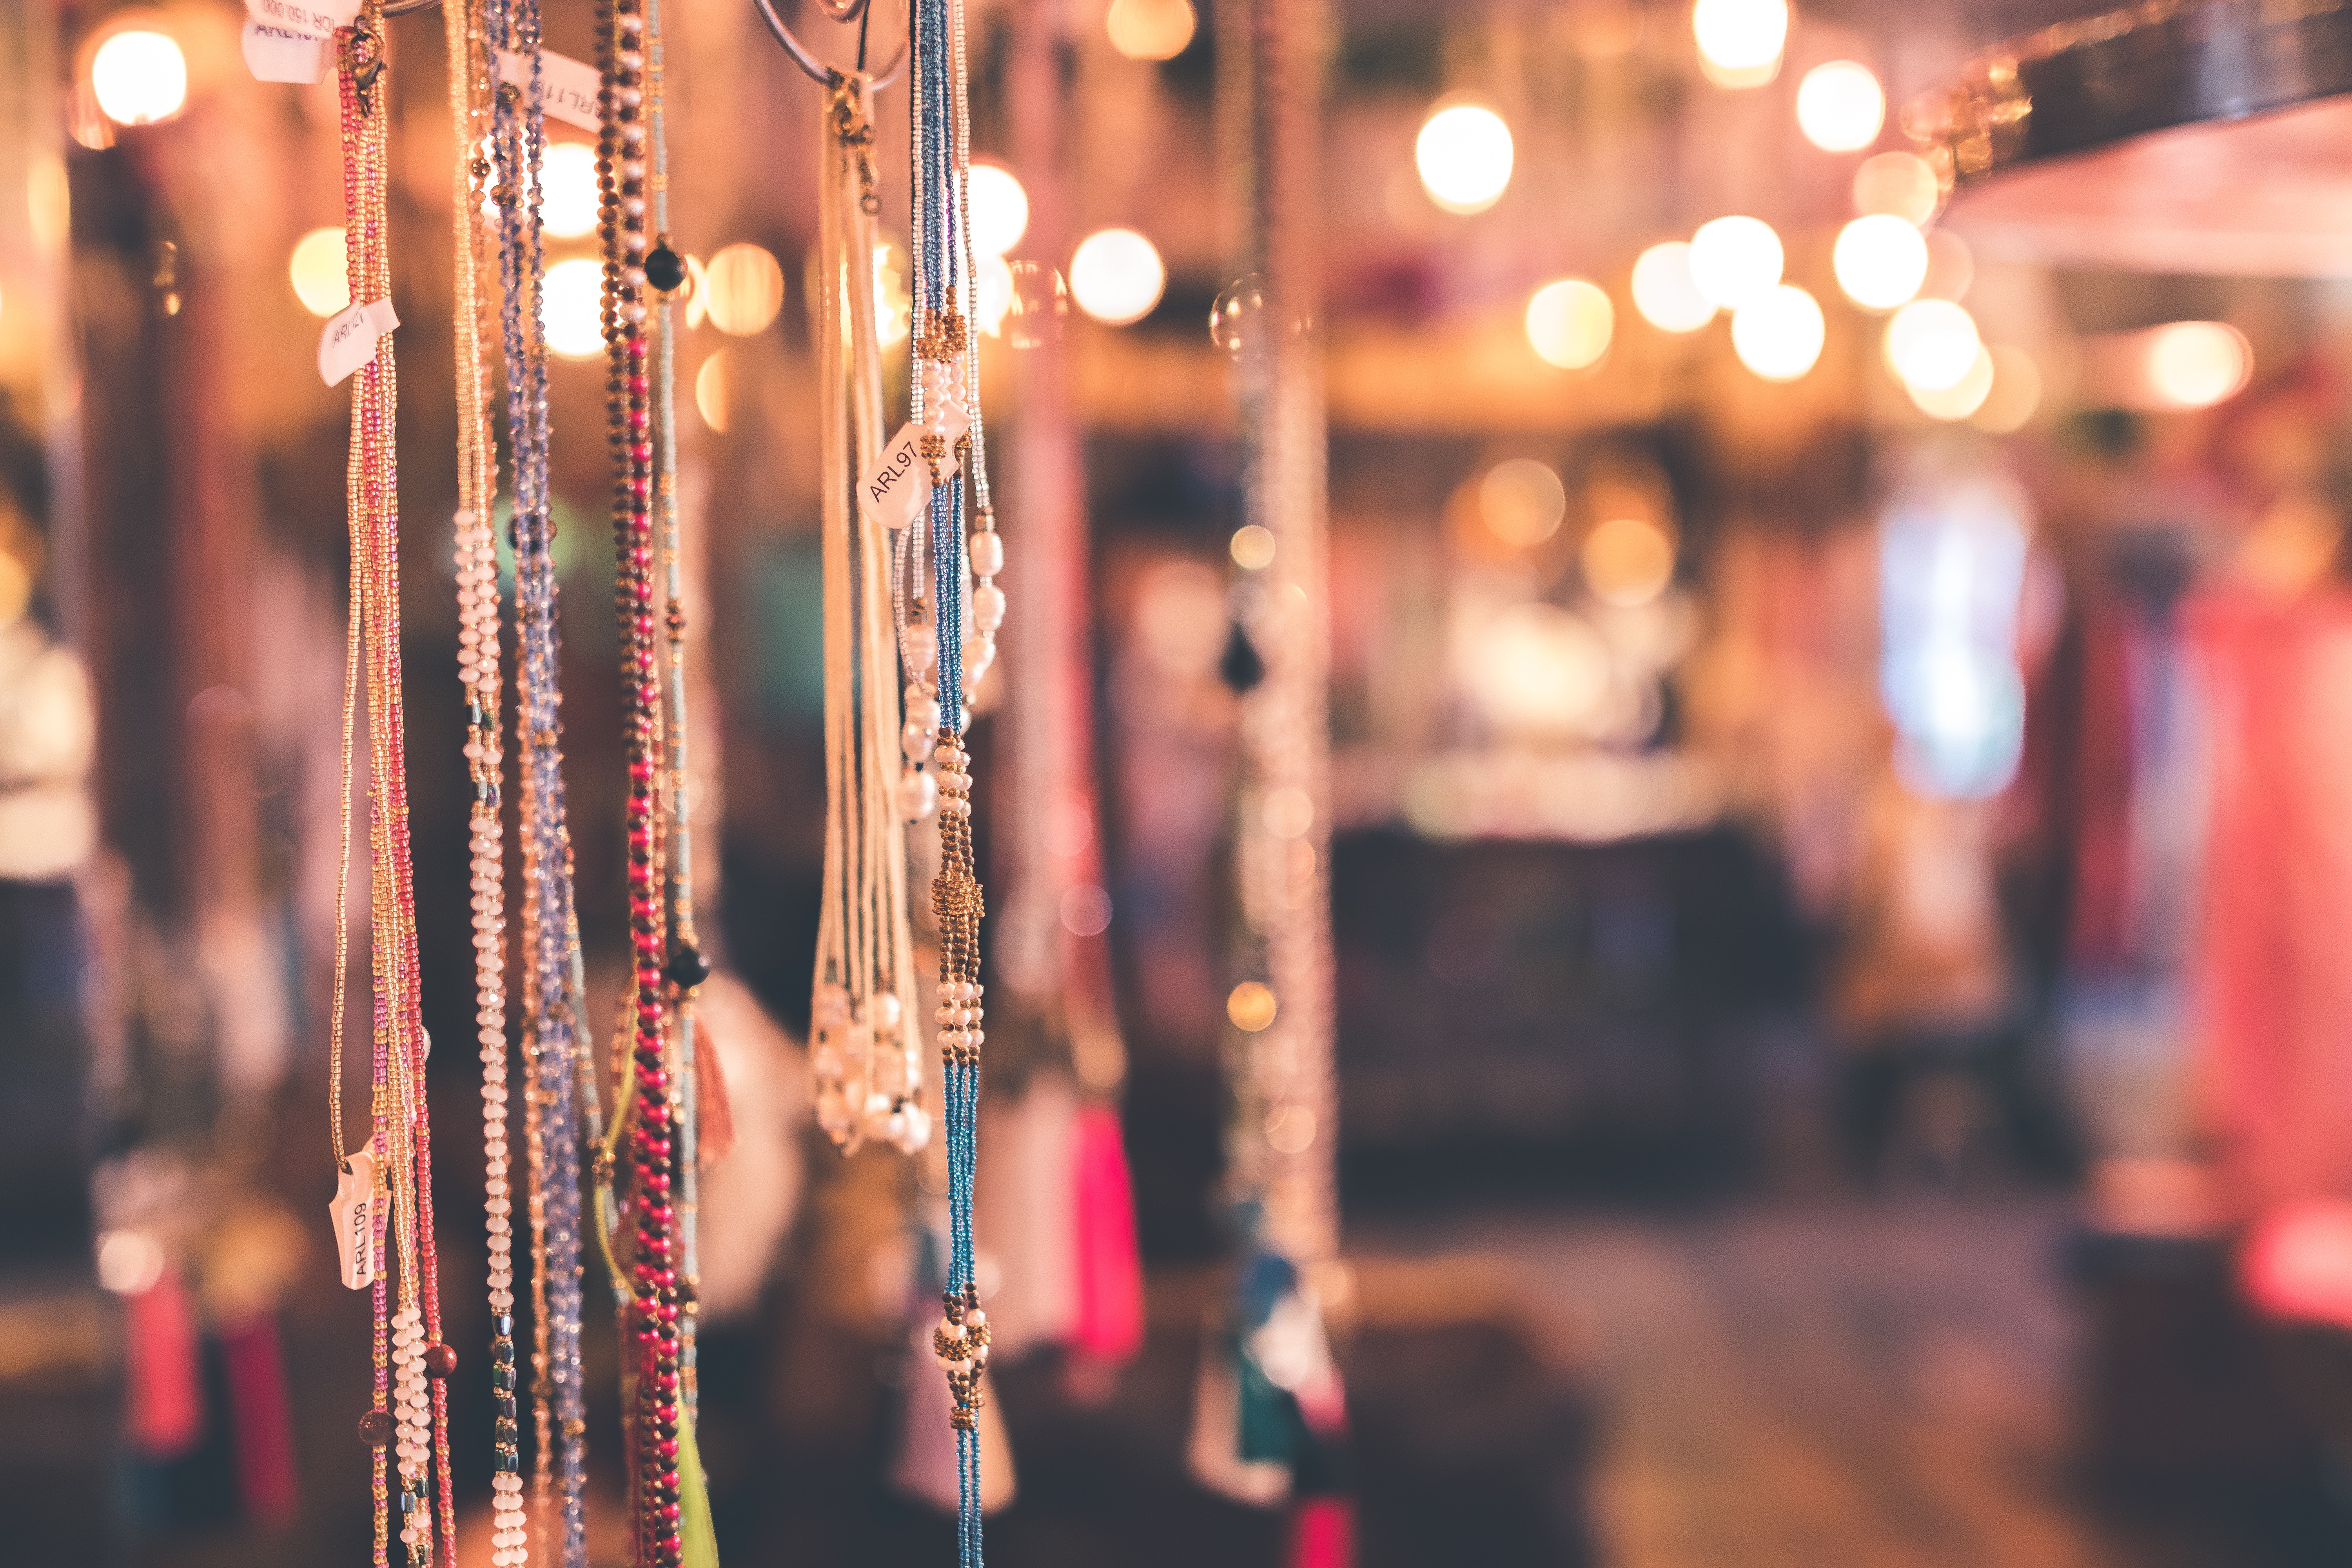
light, lighting, pink, fun, reflection, night, city, metal, tradition, fashion accessory, interior design